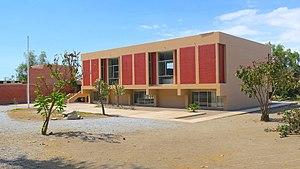
Le Complexe archéologique de Cerro Sechín, aussi appelé Sechín ou Sechín de las Estelas, est situé dans la province de Casma du département d'Áncash au Pérou, à 365 km au nord de la capitale Lima.